Difunta Correa

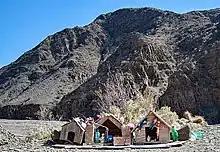
Roadside shrine in the Andes to Difunta Corea

Cattle keepers first, then truck drivers, disseminated the figure of the Difunta, creating wayside shrines in many roads throughout the country, with images and sculptures of the "Deceased". They there leave bottles of water as votive offerings, "to calm her eternal thirst".